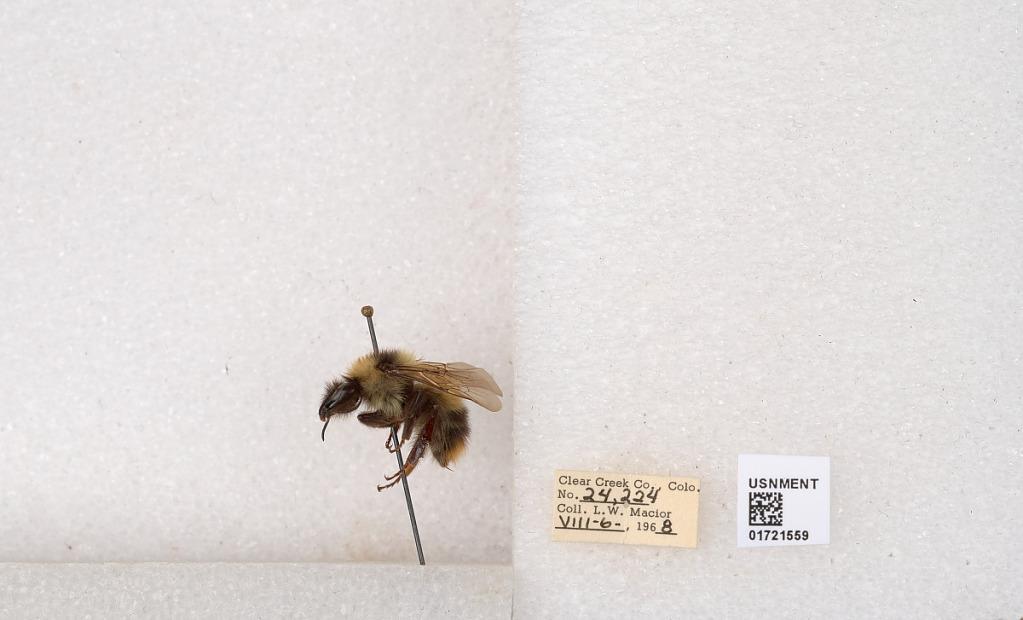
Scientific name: Bombus kirbyellus
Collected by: L. Macior
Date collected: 1968-8-6
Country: United States
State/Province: Colorado
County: Clear Creek
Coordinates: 39.6891, -105.644